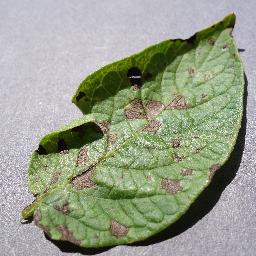
Label: Potato___Early_blight